Bethany Beach, Delaware

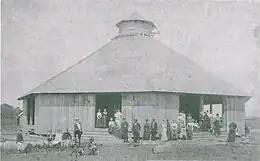
The original Tabernacle in its early years. It stood from 1903 to 1961, and served as Bethany Beach's auditorium and religious and cultural center.

The Bethany Beach Police Department has a staff of nine full-time officers. During the summer, it also employs 15 to 17 seasonal officers, some of them college students in training. The department operates seven cars, five of them patrol cars, and once won a national award from "Law and Order" magazine for the design of its patrol cars. The police department maintains a low-key but highly visible presence.